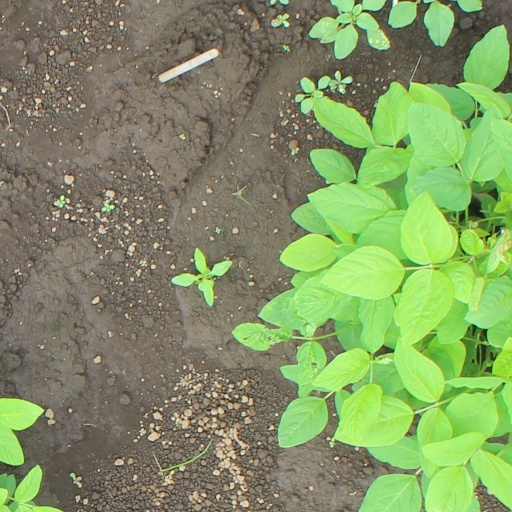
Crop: soybean